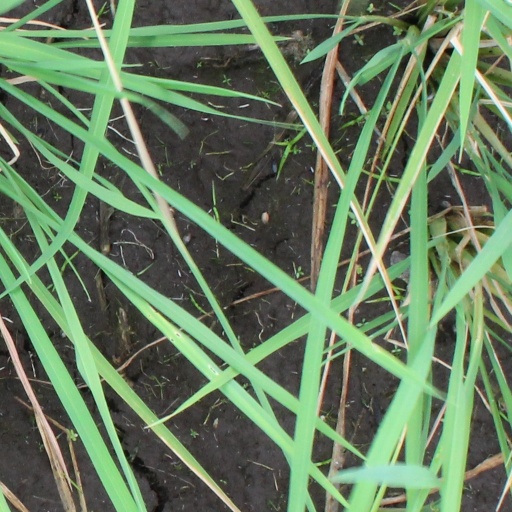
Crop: rice